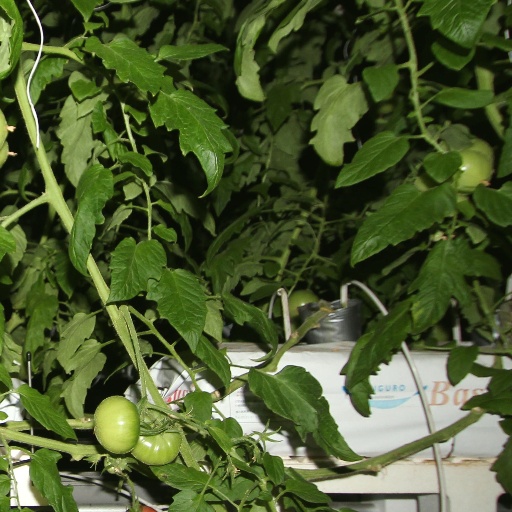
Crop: tomato